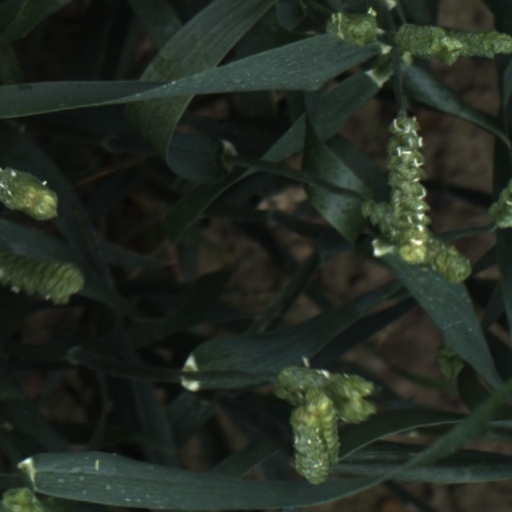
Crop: wheat